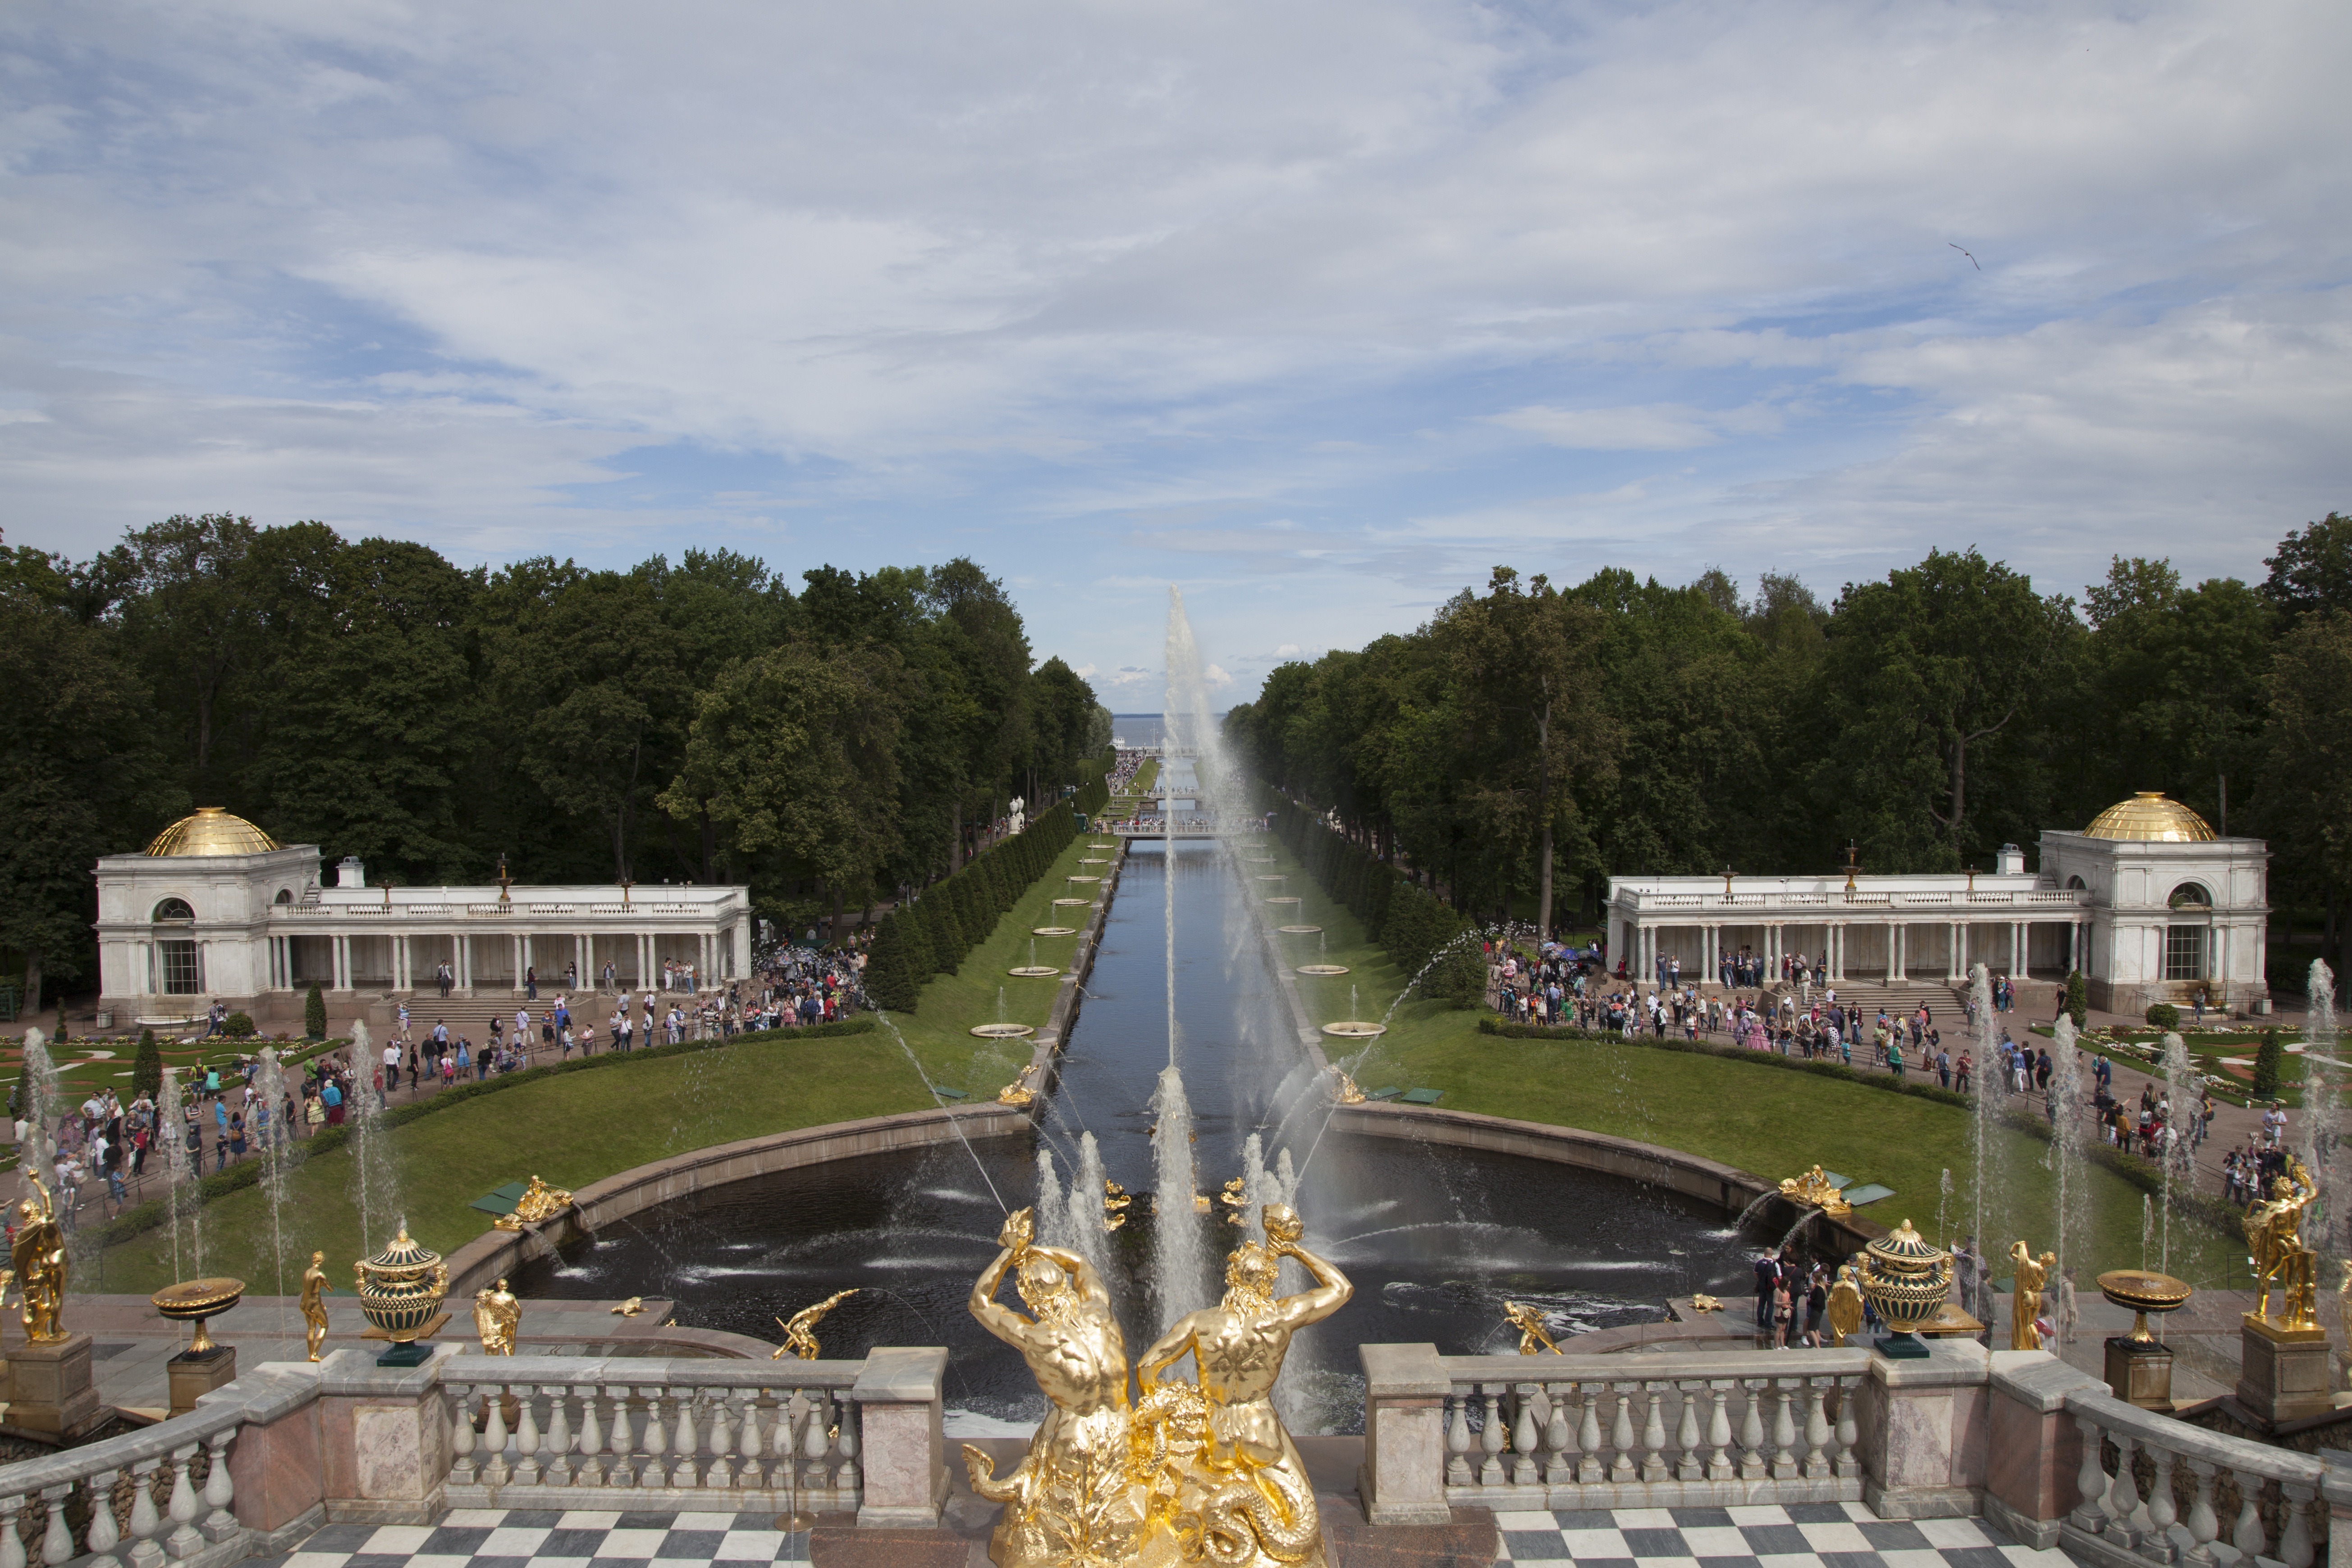
bridge, canal, monument, plaza, landmark, waterway, russia, water feature, peterhof, st peterburg